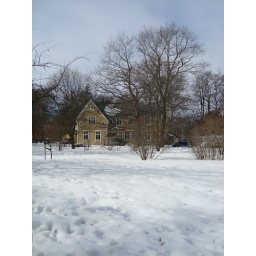
Yellow house in the white snow